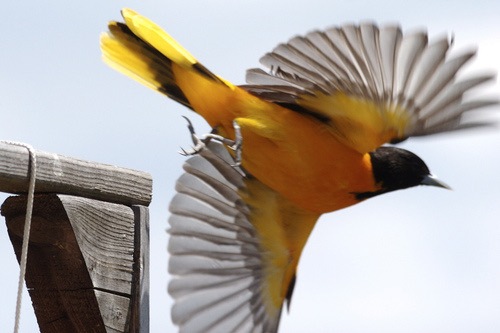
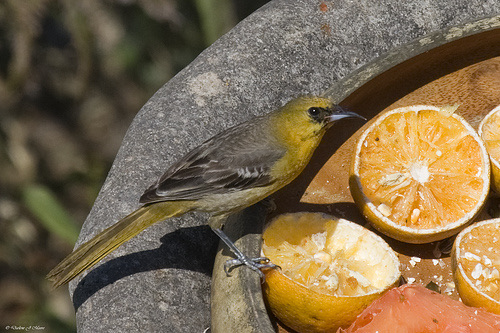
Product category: misc
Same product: yes